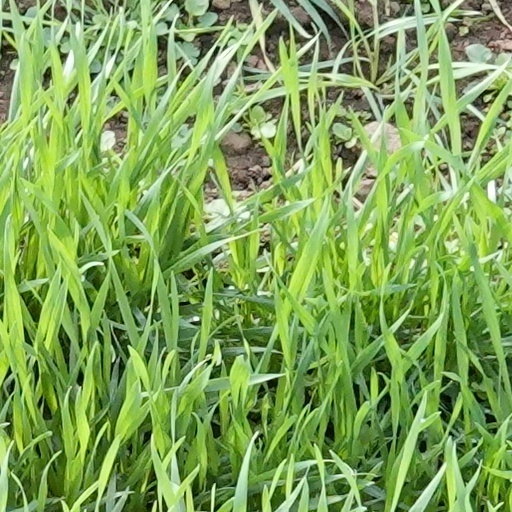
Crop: wheat